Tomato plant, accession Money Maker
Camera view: bottom (45 deg); turntable rotation: 270 degrees
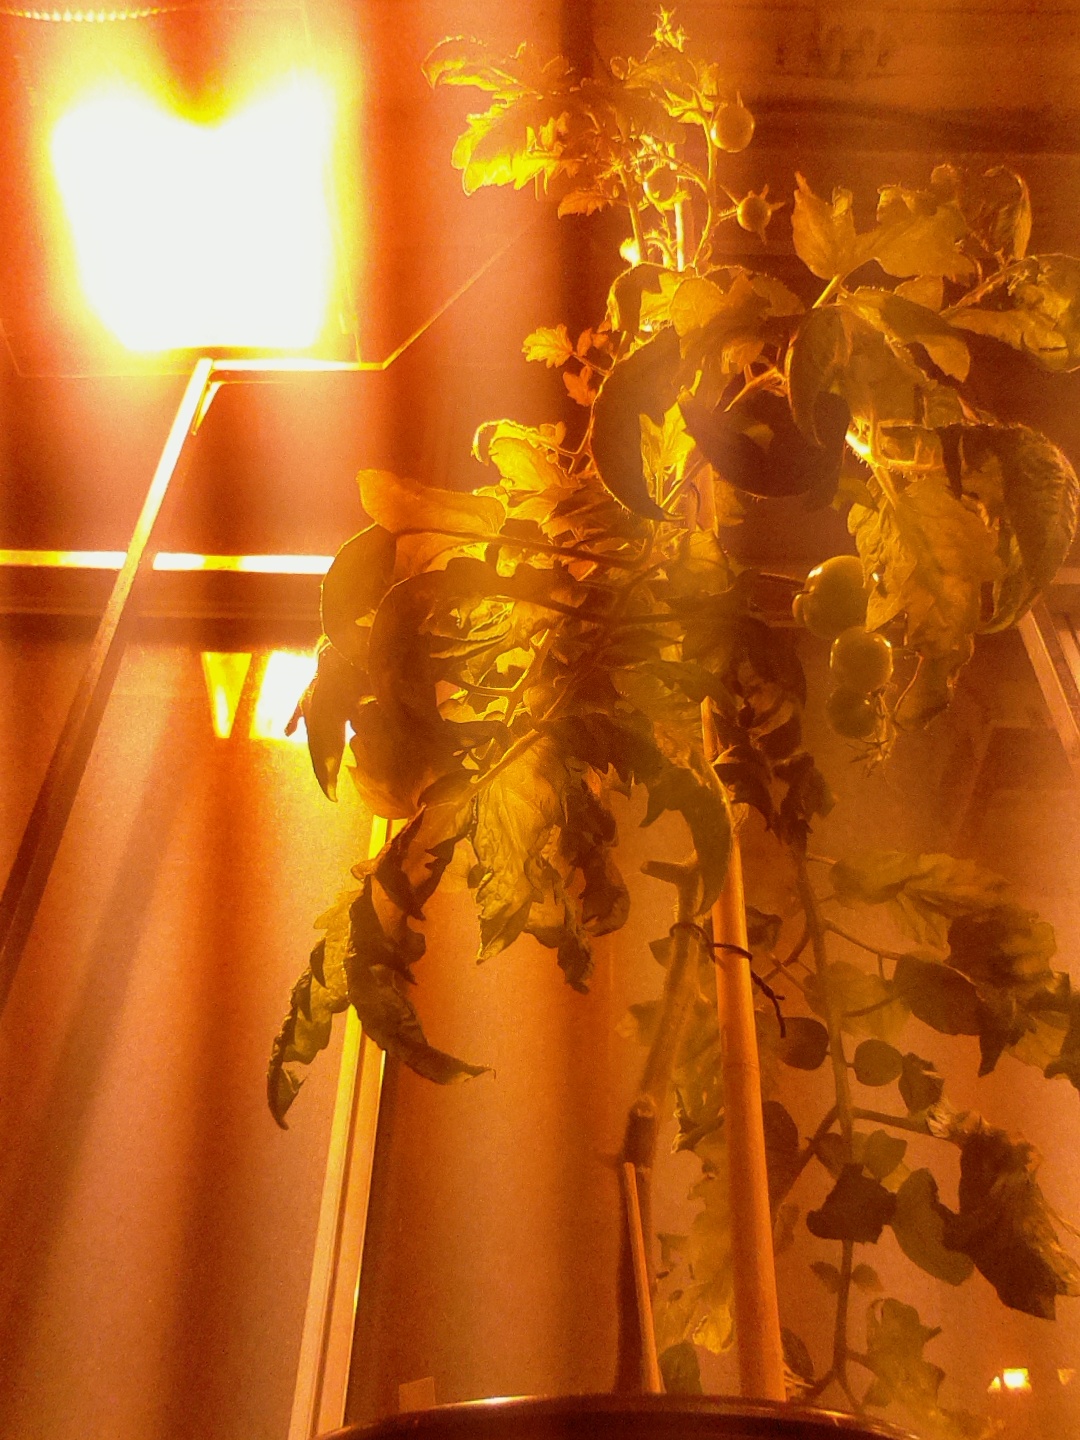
BBCH growth stage 76: 60%-70% of final fruit size